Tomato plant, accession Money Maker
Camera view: vertical (180 deg); turntable rotation: 0 degrees
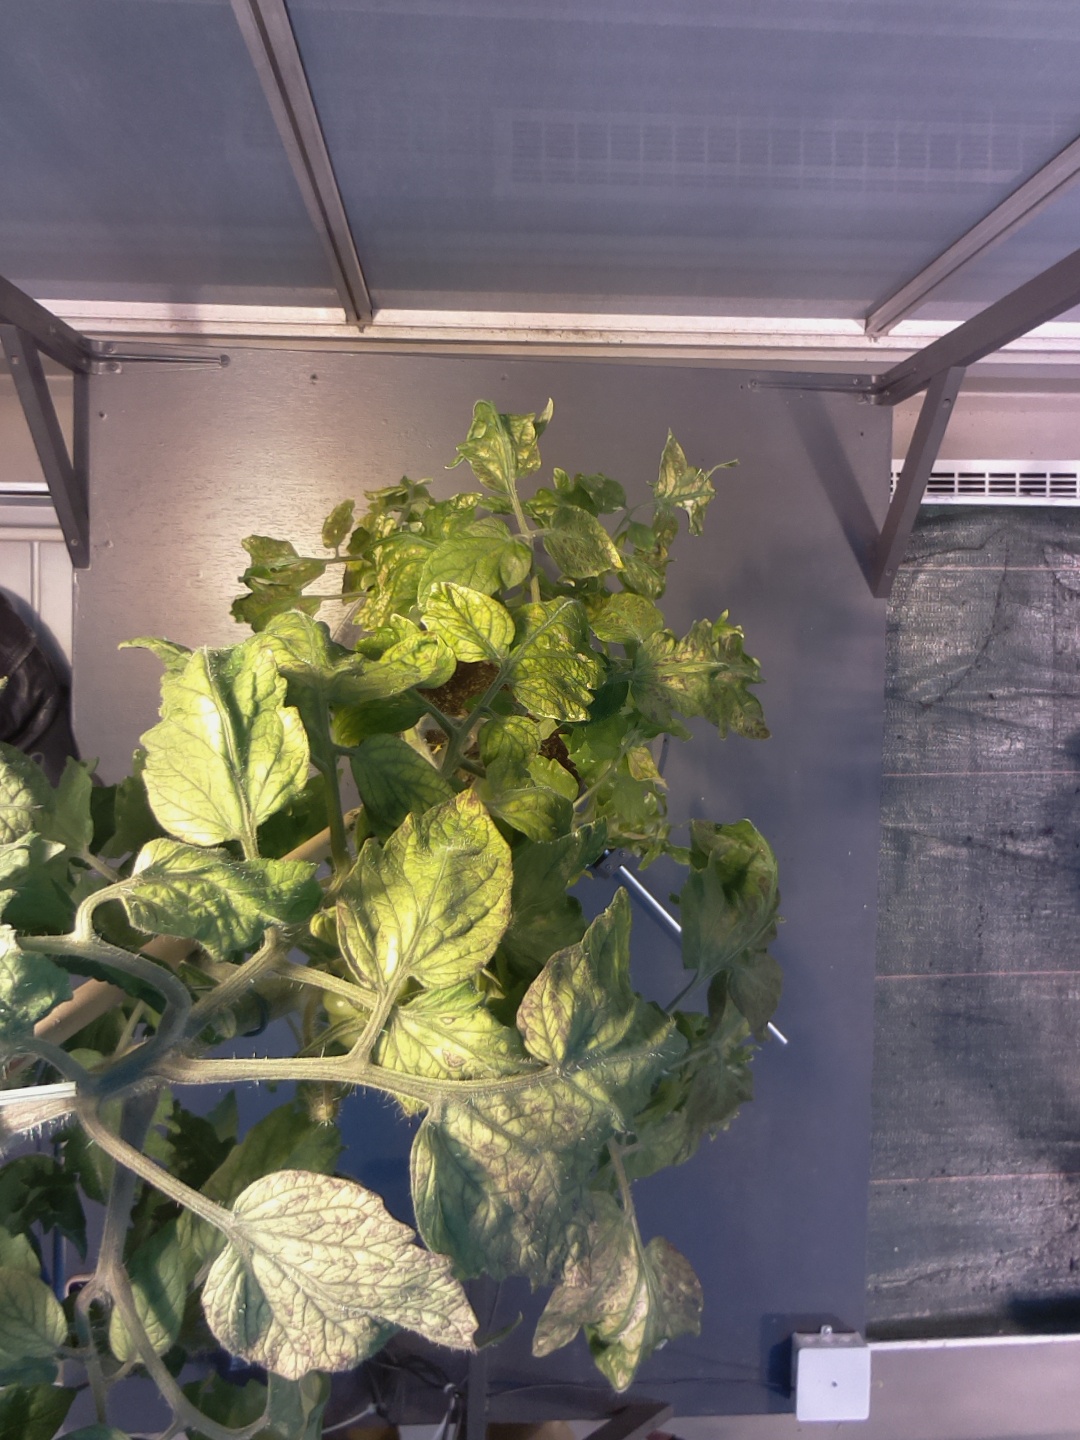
BBCH growth stage 76: 60%-70% of final fruit size